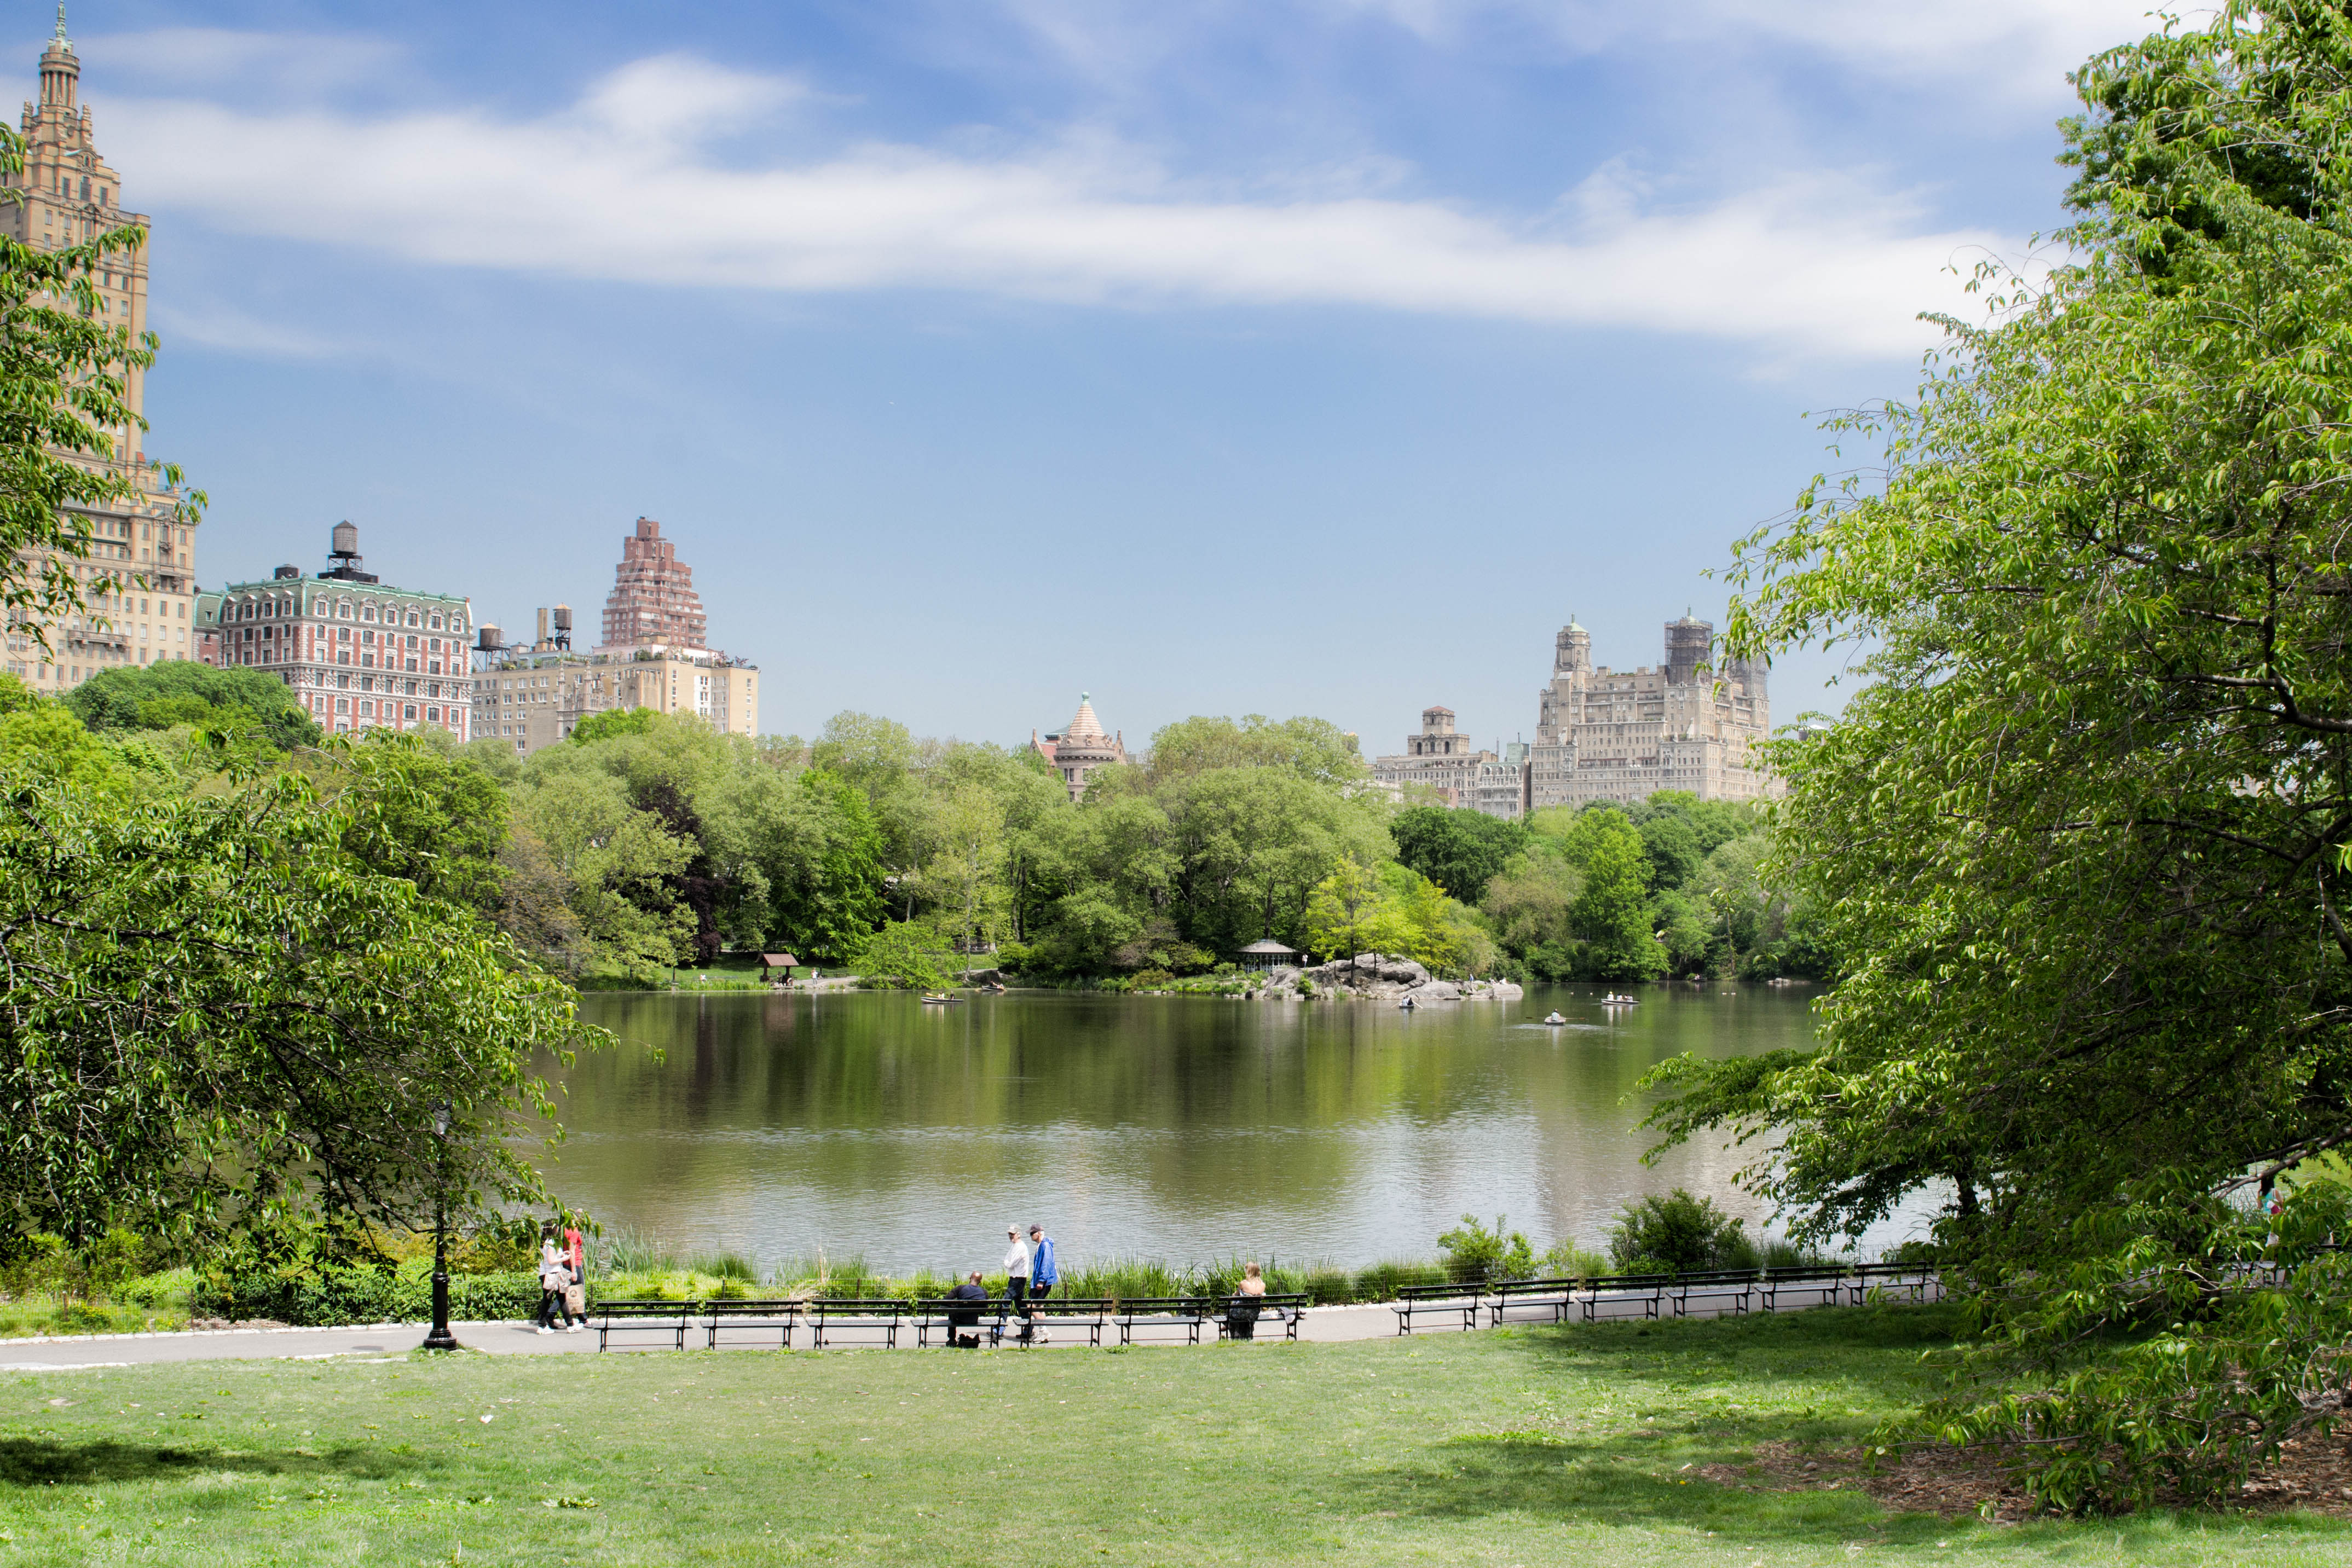
tree, water, flower, lake, chateau, river, manhattan, pond, reflection, park, castle, reservoir, garden, waterway, streetphotography, newyork, centralpark, estate, moat, rural area